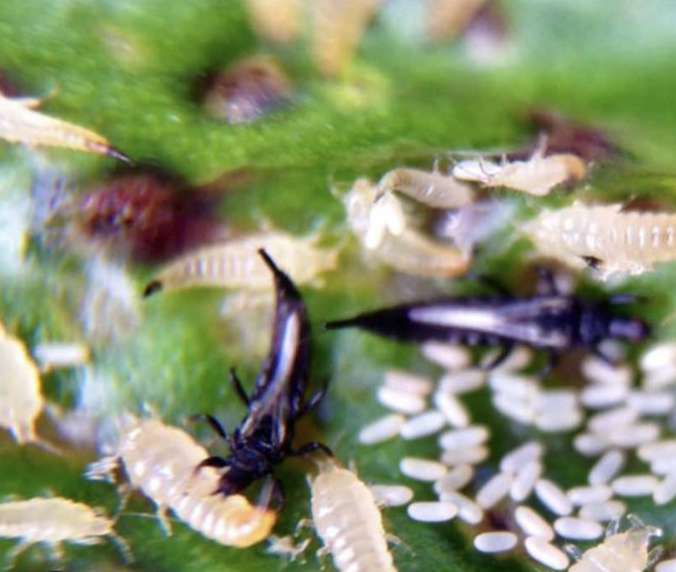
Label: thrips_disease